Peter Menkhorst

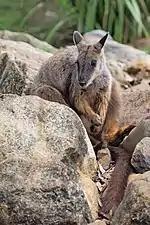
Brush-tailed Rock Wallaby

Menkhorst has authored or co-authored field guides to both the birds and the mammals of Australia and has written many scientific papers and unpublished reports - see Google Scholar or Research Gate.